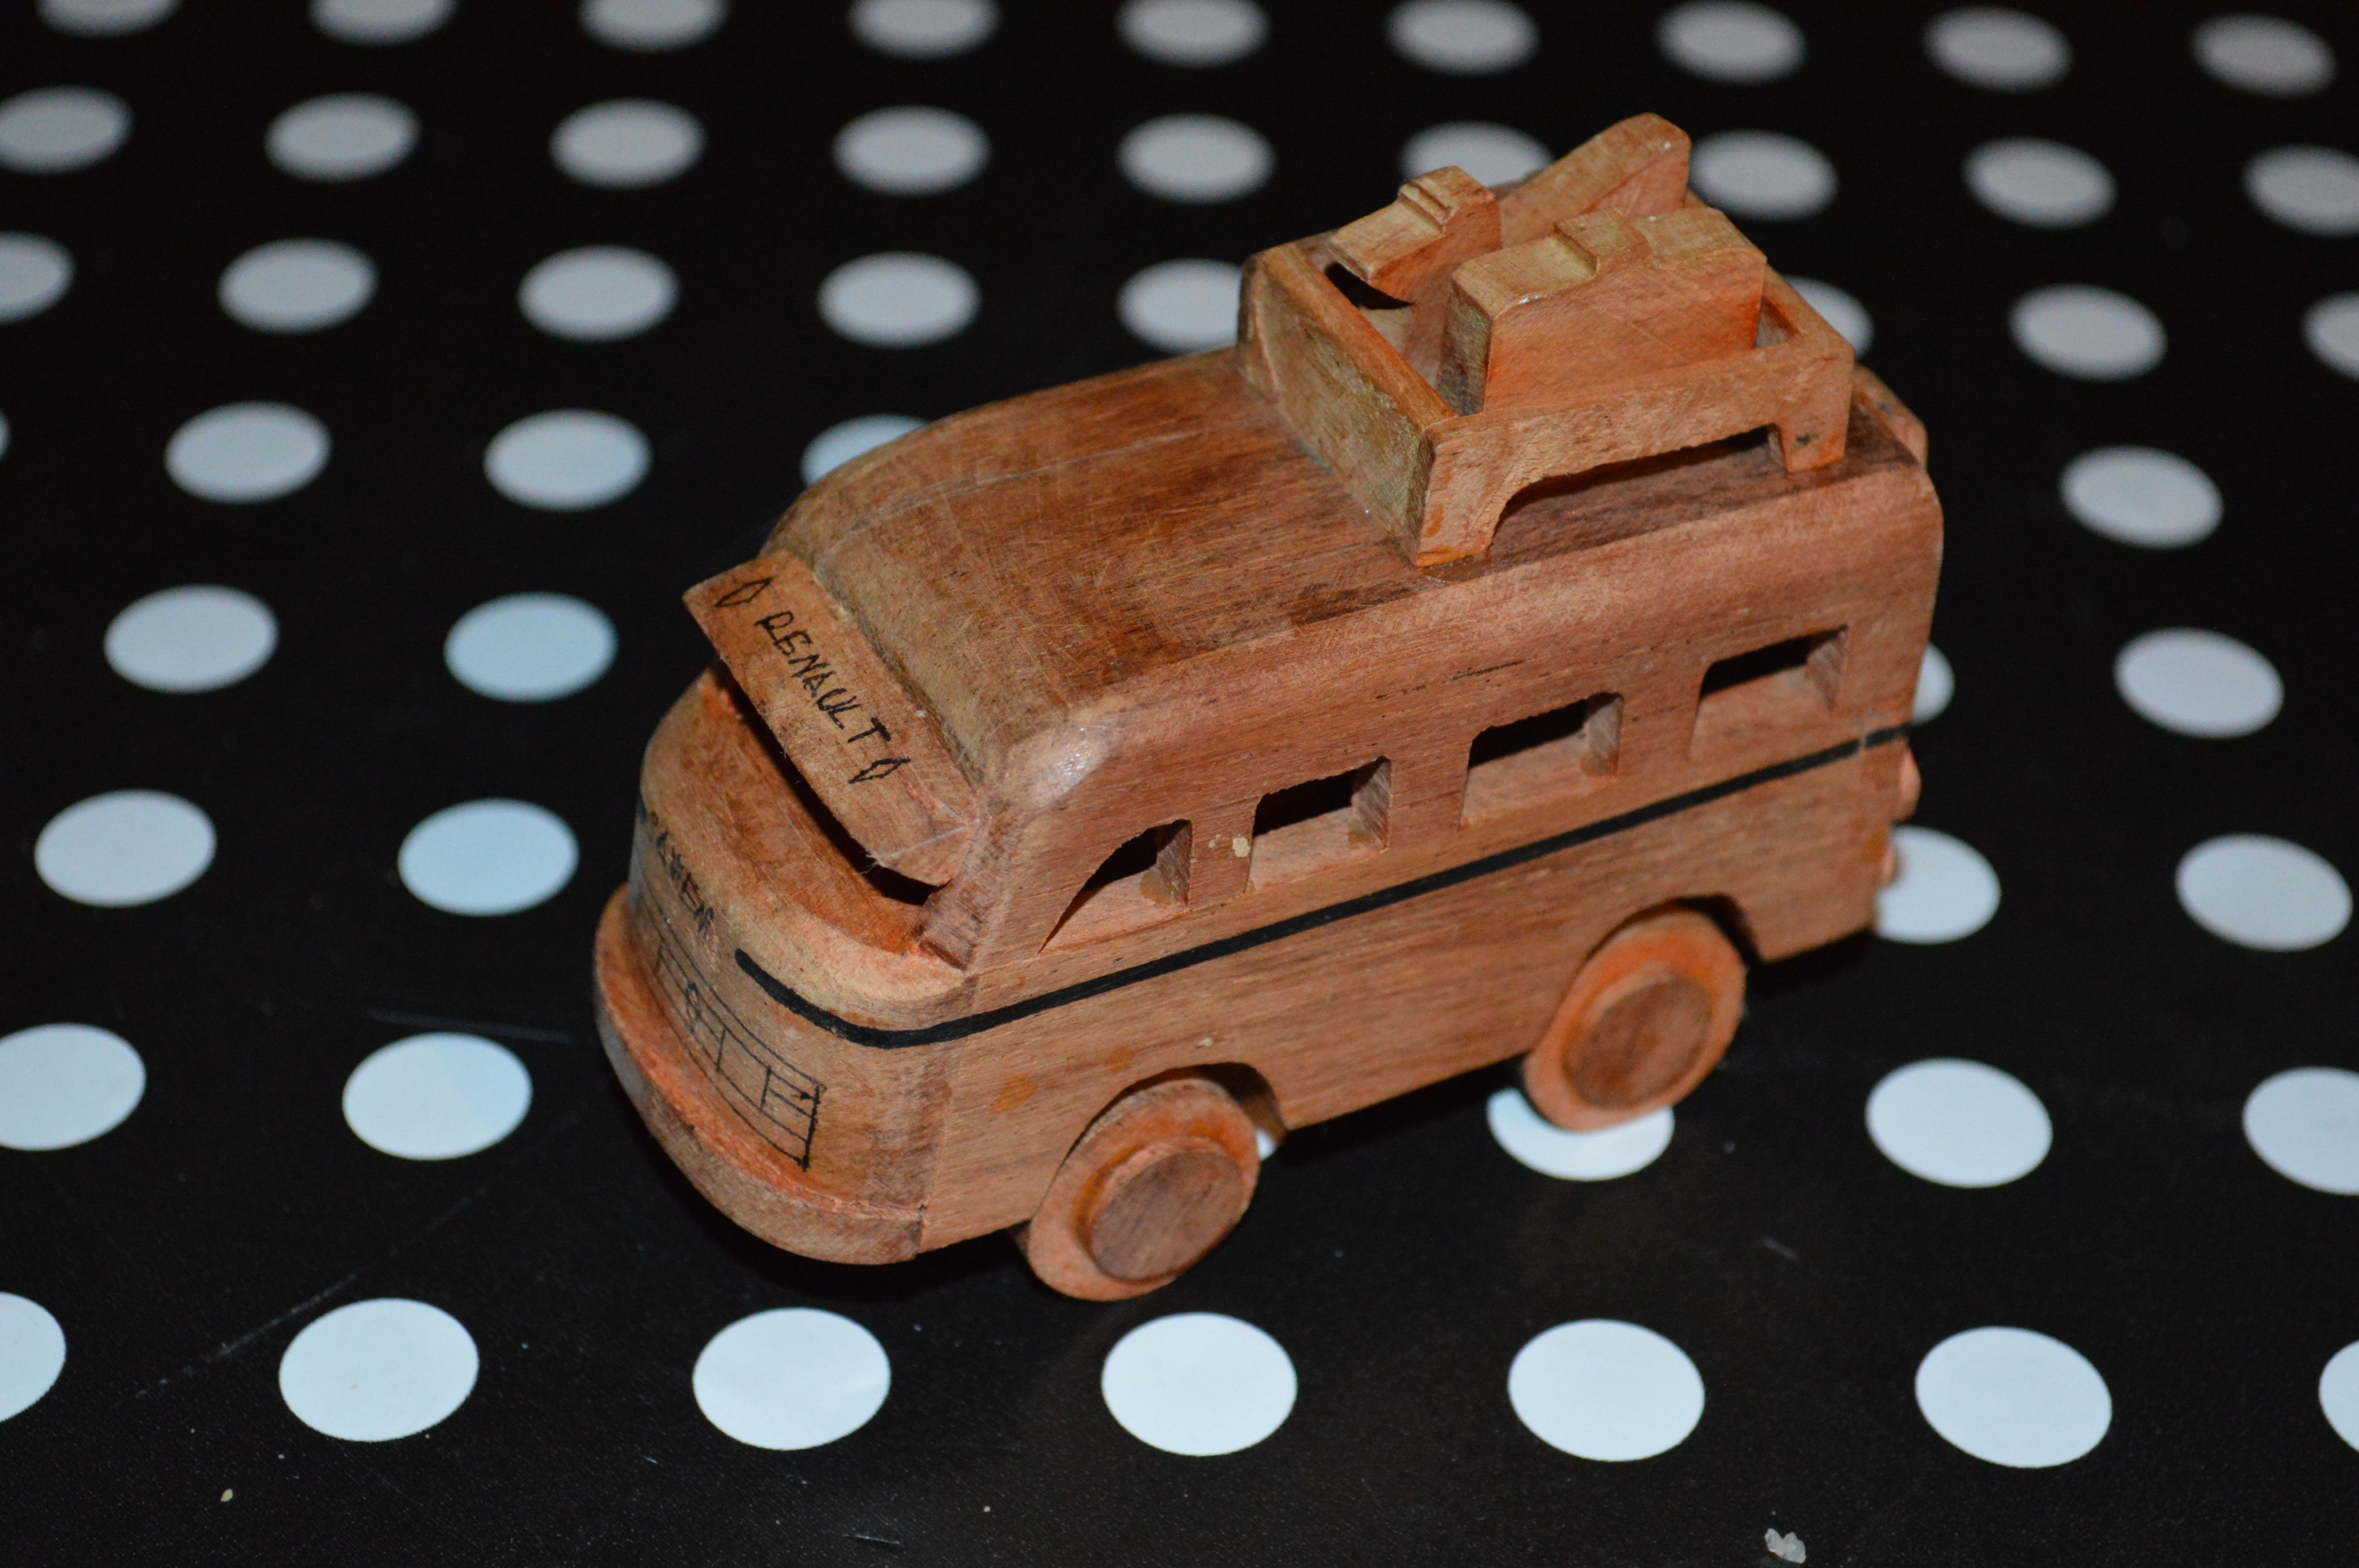
hand, wood, car, number, transport, toy, material, miniature, new, carving, shape, wooden car, bona fide